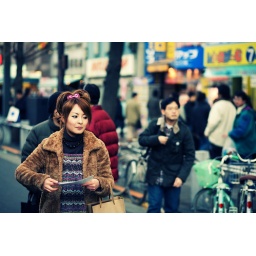
A pretty girl getting ready to leave after performing on the street in Akihabara.